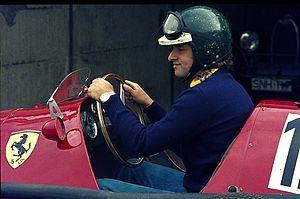
Alain de Cadenet, né à Londres en 1945, est un pilote automobile et directeur d'écurie de voitures de compétition anglais d'origine française. Il est connu pour avoir construit et piloté ses propres véhicules. Il est notamment troisième des 24 Heures du Mans 1976, et vainqueur de la Carrera Panamericana en 1990.